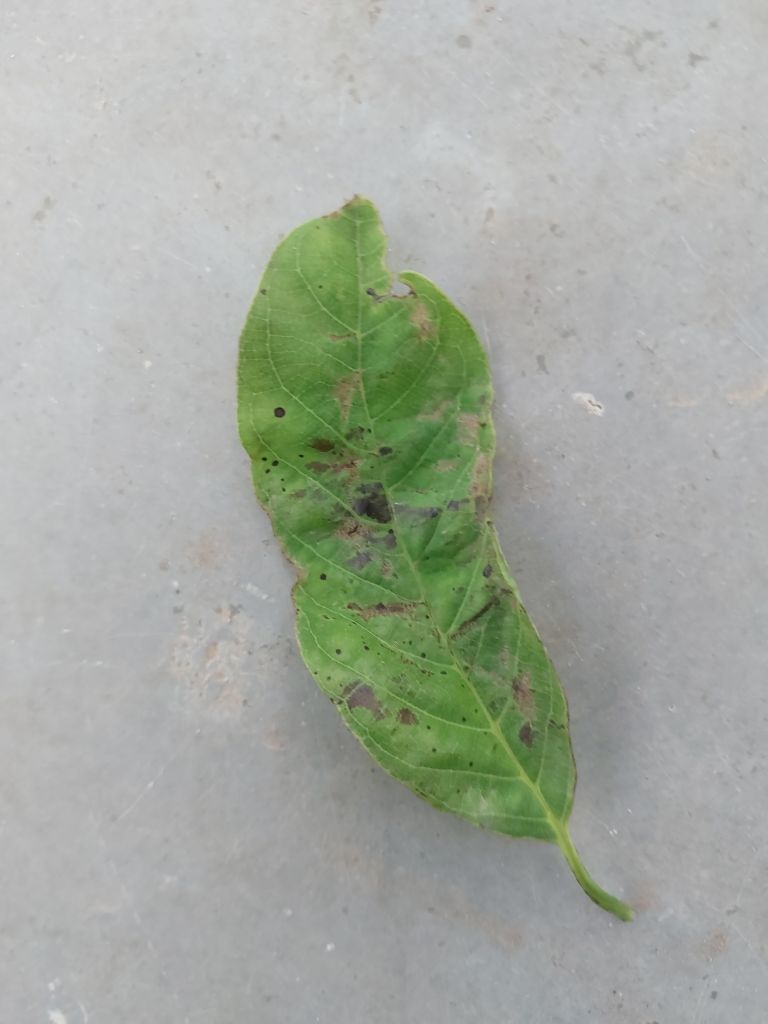
Disease label: Leaf spot on Leaves